Sakuran

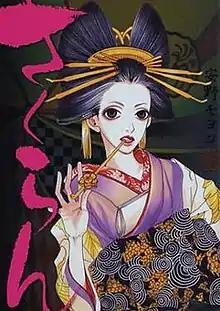
Cover of the first Japanese manga volume

, is a Japanese manga series by Moyoco Anno. The manga is about a girl who goes through different names throughout the story and becomes a , or high ranking (courtesan).